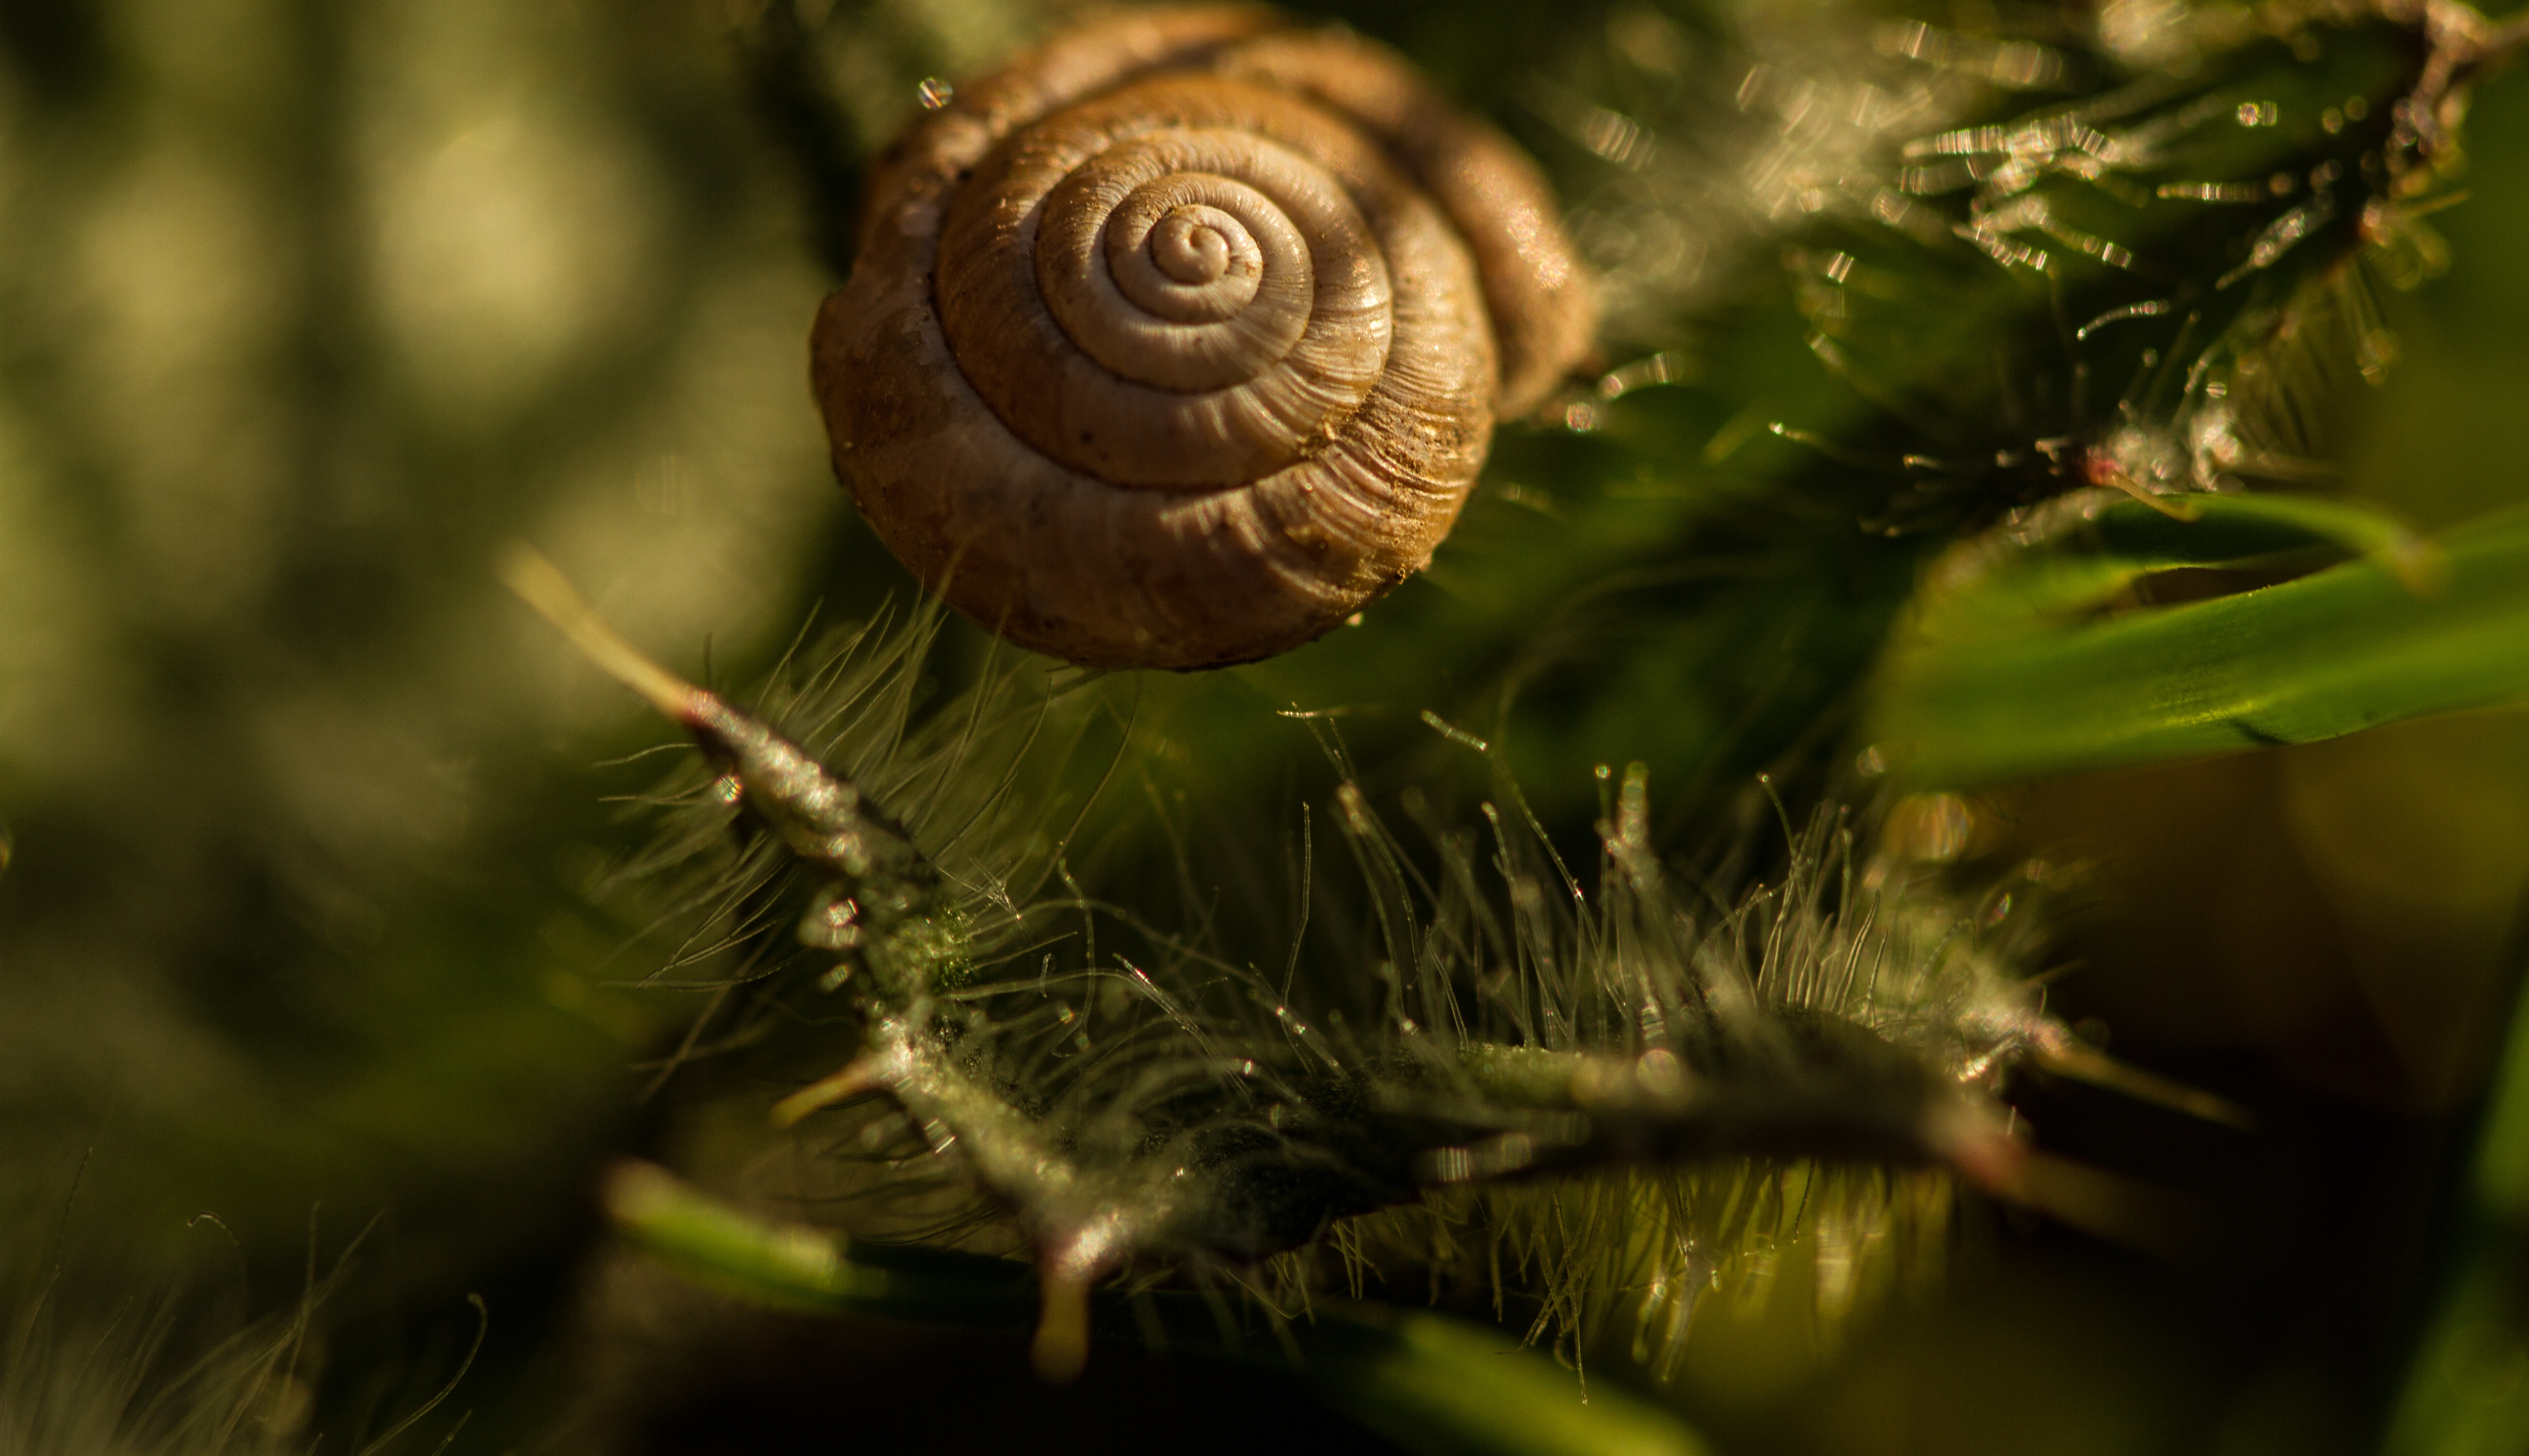
tree, nature, grass, branch, plant, photography, sunlight, leaf, flower, wildlife, green, botany, flora, fauna, invertebrate, close up, snail, macro photography, plant stem, snails and slugs